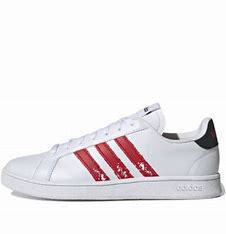
Brand: adidas
Model: NEO Grand Court Skate